Shevah Mofet

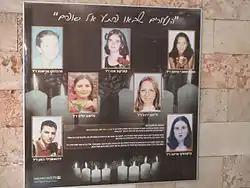
Dolphinarium massacre memorial in Shevach Mofet school

On June 1, 2001, an Arab suicide bomber killed 21 Israeli teenagers in the Dolphinarium discotheque massacre. Seven of the victims were from the Shevah Mofet high school, with more injured. The bombing created an international outrage, but also caused many Jewish communities worldwide to donate money to Shevah Mofet. This helped improve the financial situation of the school and create a new library and cafeteria.